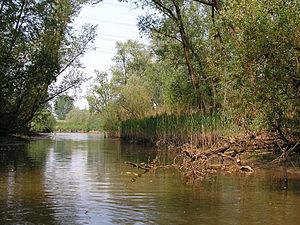
Le parc national De Biesbosch est l'un des plus grands parcs nationaux des Pays-Bas, créé en 1994. Il est composé de trois parties s'étalant sur près de 40 000 ha dont 7 100 immergés, avec une partie récréative de 280 ha. Le parc, d'importance paneuropéenne en tant que zone humide est un des noyaux du réseau écologique néerlandais et il est lui-même riche en corridors biologiques. Une partie du Biesbosch est reconnue comme étant une zone humide d'importance internationale, et protégée par les directives européennes Habitat et Oiseaux.
Cet article est une liste des vingt parcs nationaux des Pays-Bas, gérés par les provinces.